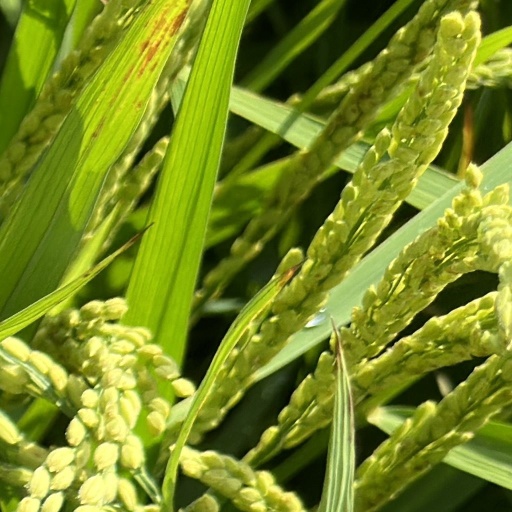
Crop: rice